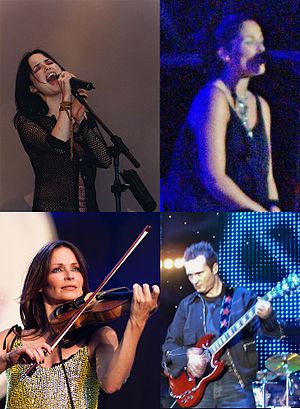
The Corrs' diskografi
Medlemmerne af The Corrs, med uret øverst tv.: Andrea, Caroline, Jim og Sharon Corr
The Corrs er et irsk folkrock/popband der består af de fire søskende Andrea, Sharon, Caroline og Jim Corr. Gruppen blev dannet i deres fødeby Dundalk, Irland, i 1990, og deres diskografi inkluderer seks studiealbums, tre livealbums og tre opsamlingsalbum samt seks videoalbums og 25 singler. Denne liste inkluderer ikke materiale som medlemmer har indspillet som solokunstnere.